Mariana Trench

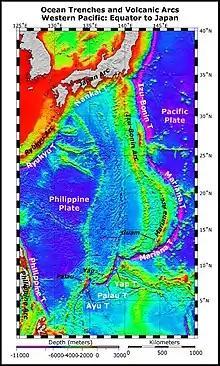
Ocean trenches in the western Pacific

The trench was first sounded during the "Challenger" expedition in 1875 using a weighted rope, which recorded a depth of . In 1877, a map was published called "Tiefenkarte des Grossen Ozeans" ("Depth map of the Great Ocean") by Petermann, which showed a "Challenger Tief" ("Challenger deep") at the location of that sounding. In 1899, , a converted collier, recorded a depth of .